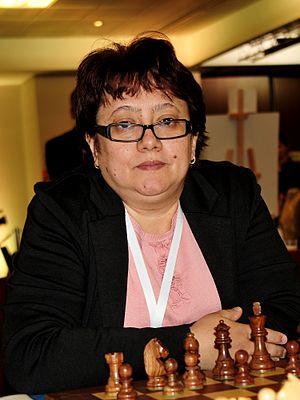
Elena-Luminița Cosma, née Radu, est une joueuse d'échecs roumaine née le 22 janvier 1972. Grand maître international féminin depuis 1994, elle a remporté quatre fois le championnat de Roumanie. Au 1ᵉʳ avril 2018, elle est la troisième joueuse roumaine avec un classement Elo de 2 340 points.